Insect trap

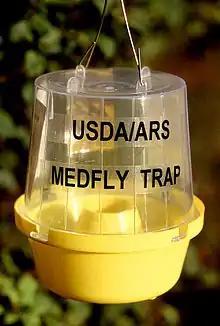
A hanging bucket trap for the Mediterranean fruit fly

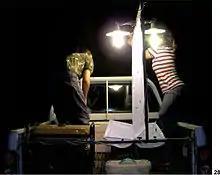
An insect trap mounted onto a pickup truck, for collection of nocturnal species.

Insect traps are used to monitor or directly reduce populations of insects or other arthropods, by trapping individuals and killing them. They typically use food, visual lures, chemical attractants and pheromones as bait and are installed so that they do not injure other animals or humans or result in residues in foods or feeds. Visual lures use light, bright colors and shapes to attract pests. Chemical attractants or pheromones may attract only a specific sex. Insect traps are sometimes used in pest management programs instead of pesticides but are more often used to look at seasonal and distributional patterns of pest occurrence. This information may then be used in other pest management approaches.